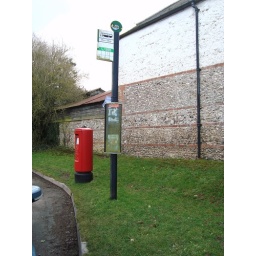
... modern box and a bus stop in a picture book village.